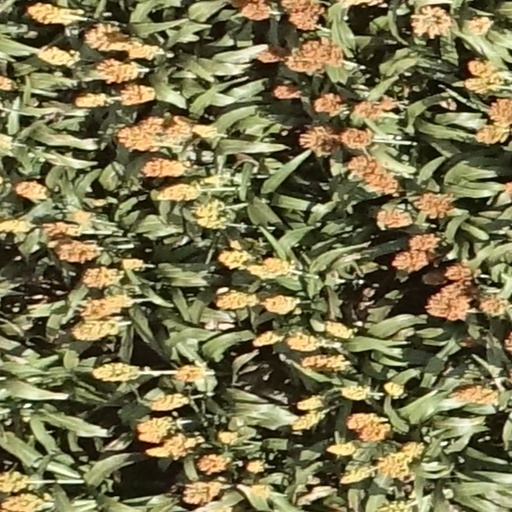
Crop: sorghum